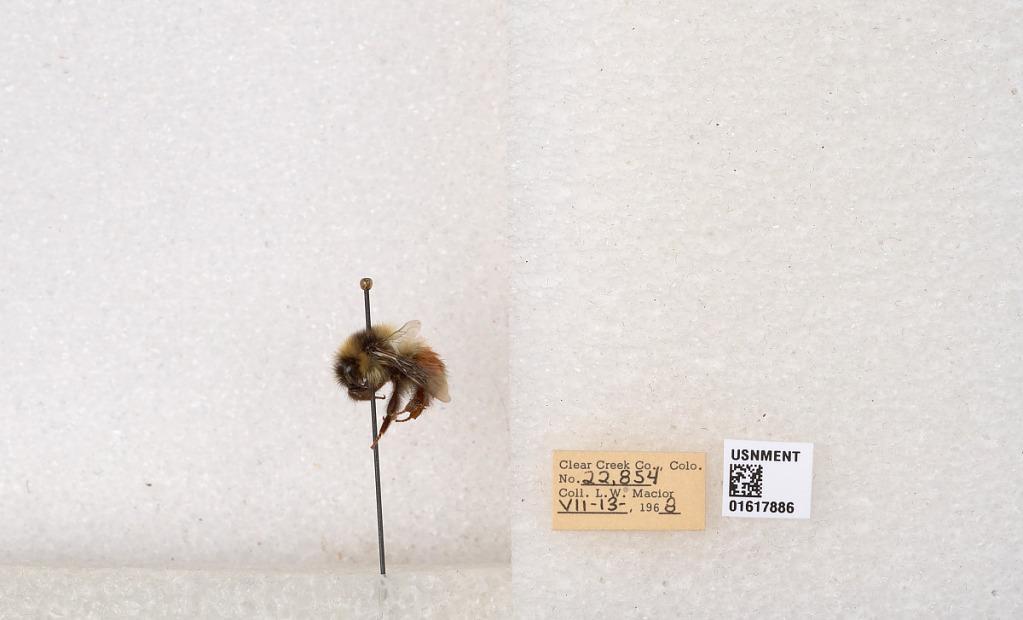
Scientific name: Bombus (Pyrobombus) sylvicola Kirby
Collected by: L. Macior
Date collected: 1968-7-13
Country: United States
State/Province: Colorado
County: Clear Creek
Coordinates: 39.6891, -105.644